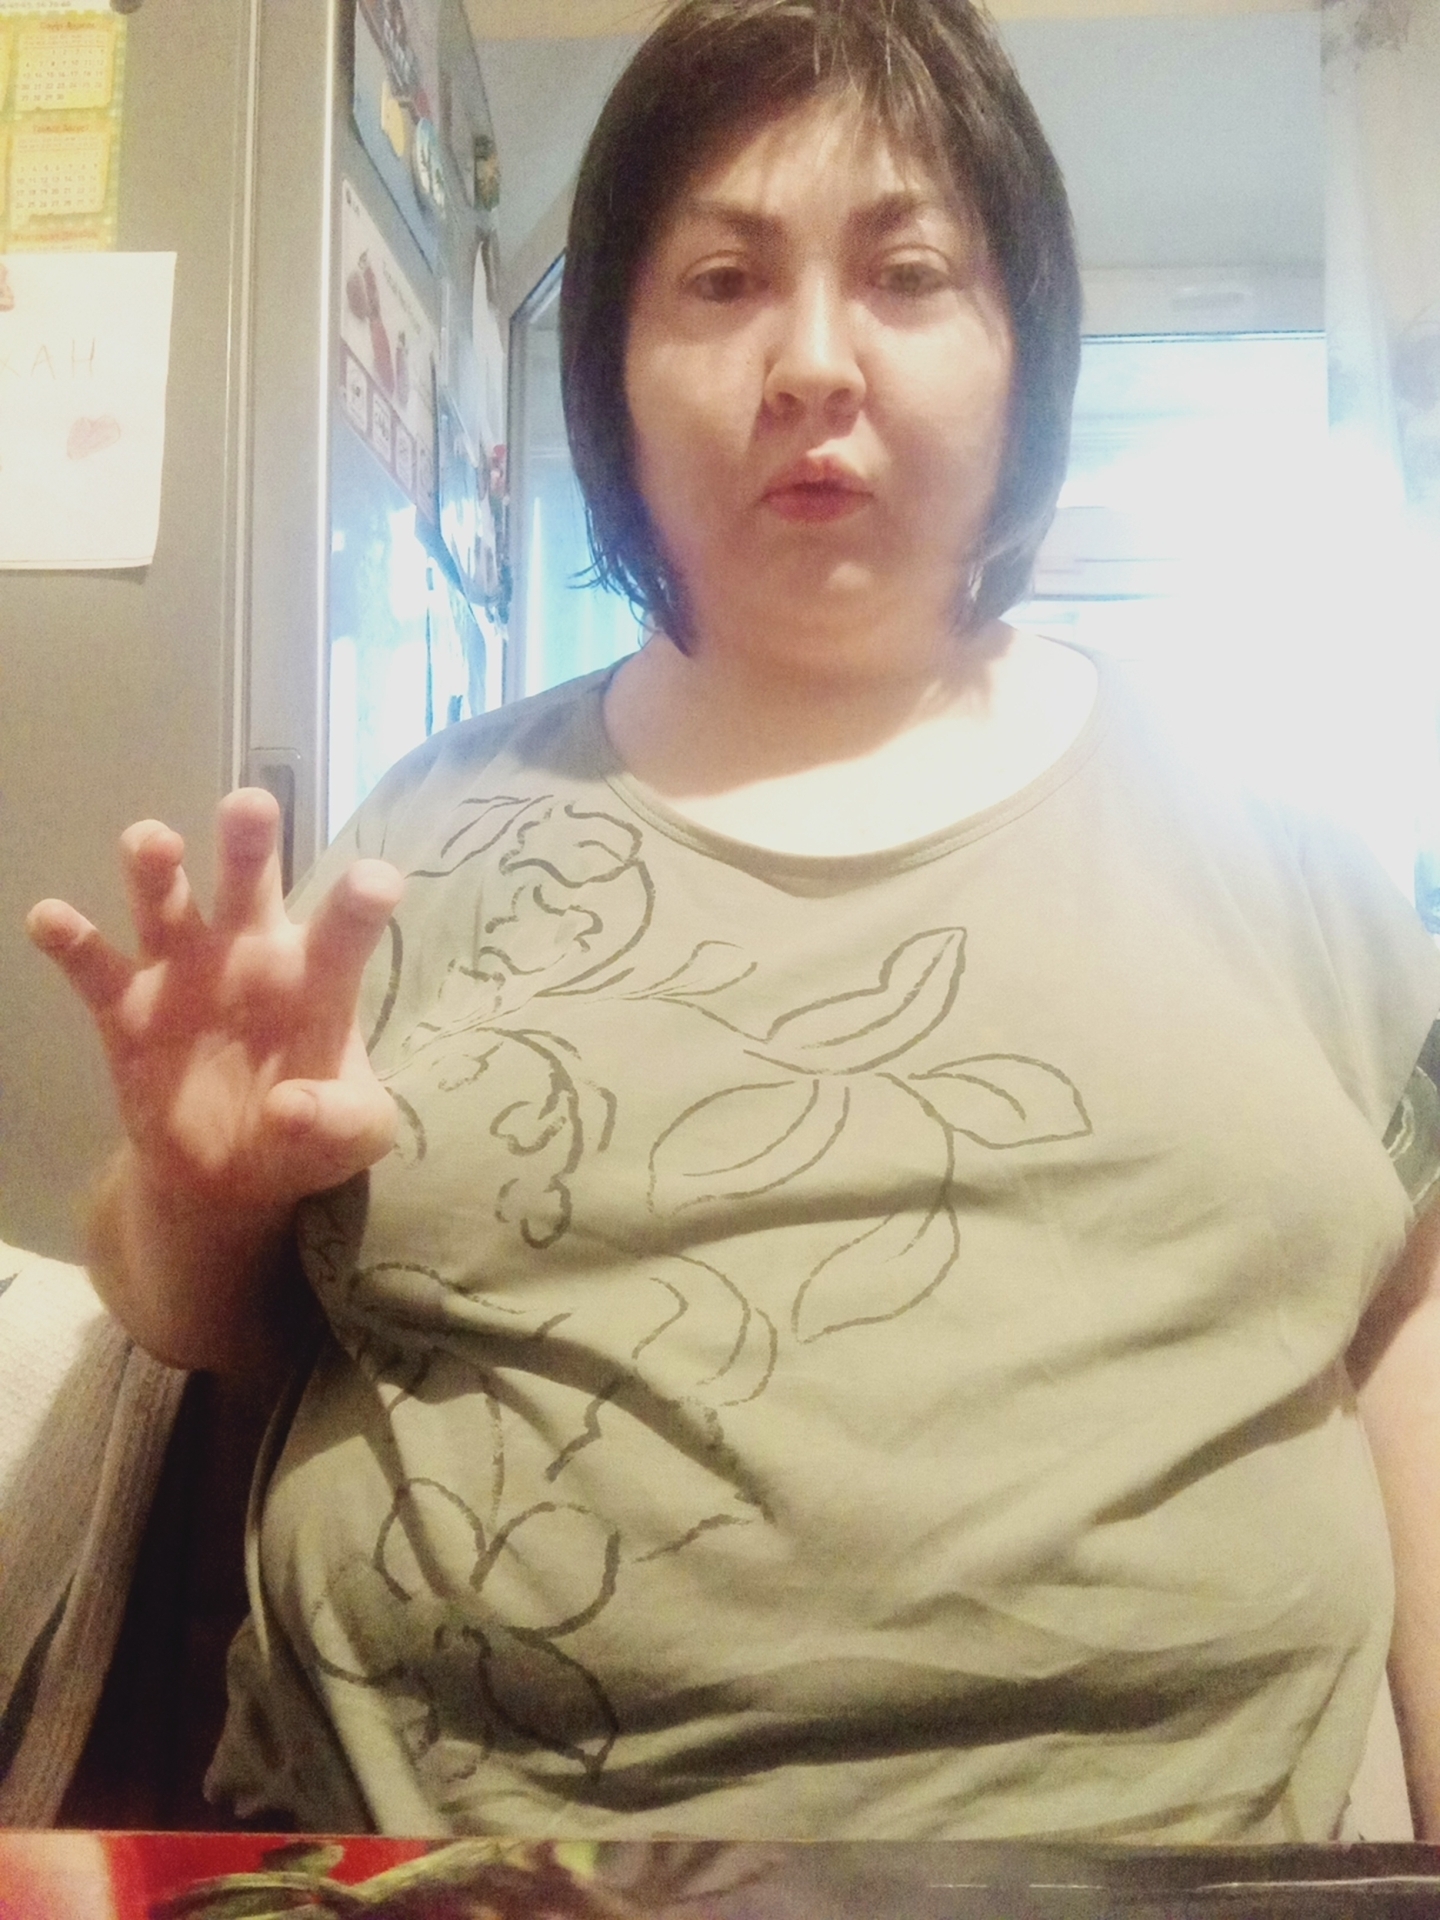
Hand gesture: grabbing